Ramtane Lamamra

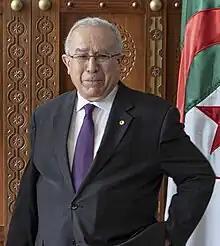
Lamamra in 2022

Ramtane Lamamra (born 15 June 1952) is an Algerian diplomat who has been serving as United Nations Secretary-General António Guterres' Personal Envoy for Sudan since 2023.